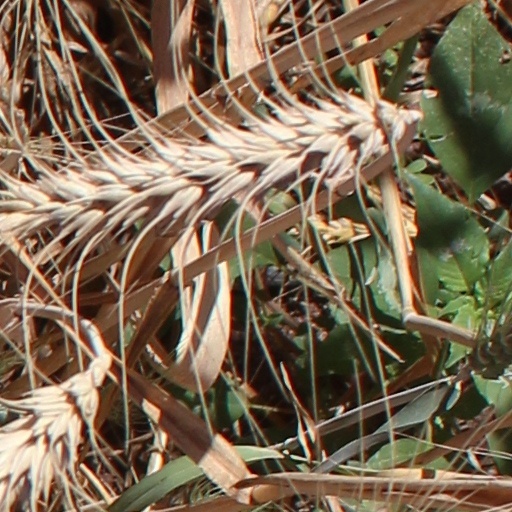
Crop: wheat